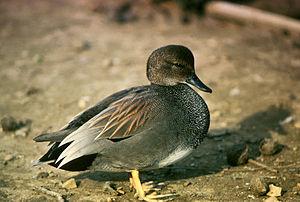
Le Canard chipeau, autrefois appelé « Ridelle » ou « ridenne » en picard, est une espèce d'oiseaux de la famille des Anatidés présent en Eurasie et en Amérique du Nord.